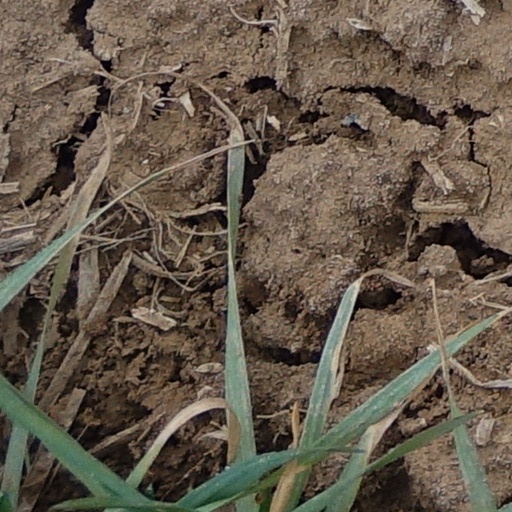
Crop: wheat